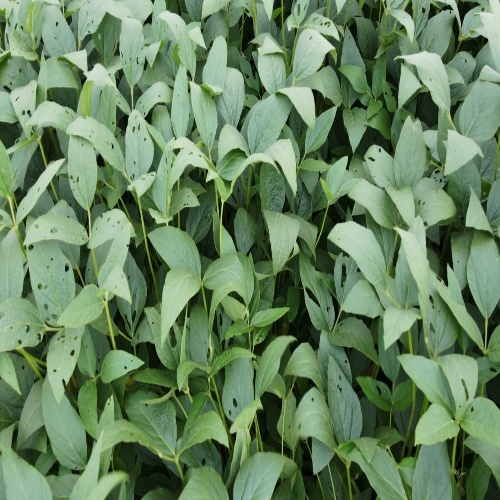
Label: Diabrotica_speciosa